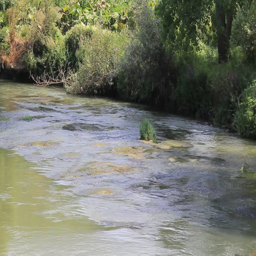
casting of the river in different directions